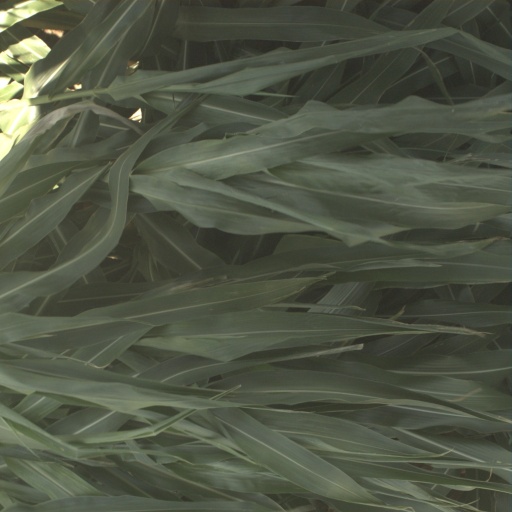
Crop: sorghum